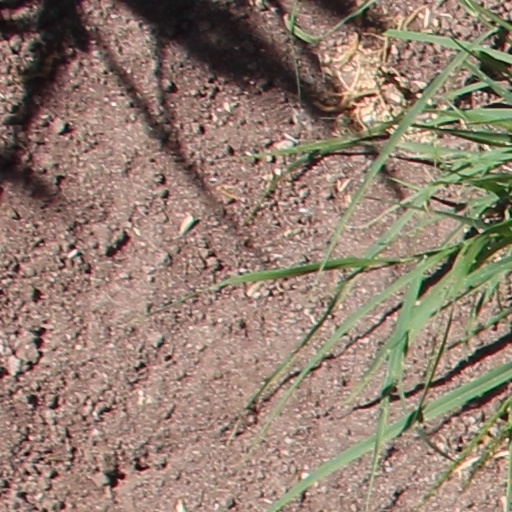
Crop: wheat